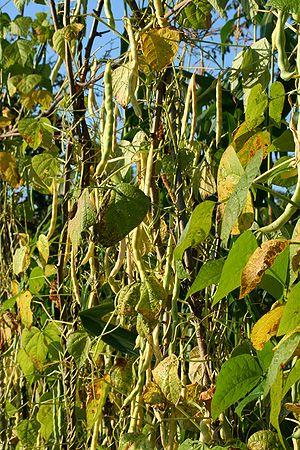
Le Haricot, ou Haricot commun, est une espèce de plantes annuelles de la famille des Fabaceae, du genre Phaseolus, couramment cultivée comme légume ou légumineuse. On en consomme soit le fruit, haricot vert ou « mange-tout », soit les graines, riches en protéines. Le terme « haricot » désigne aussi ces parties consommées, les graines ou les gousses.